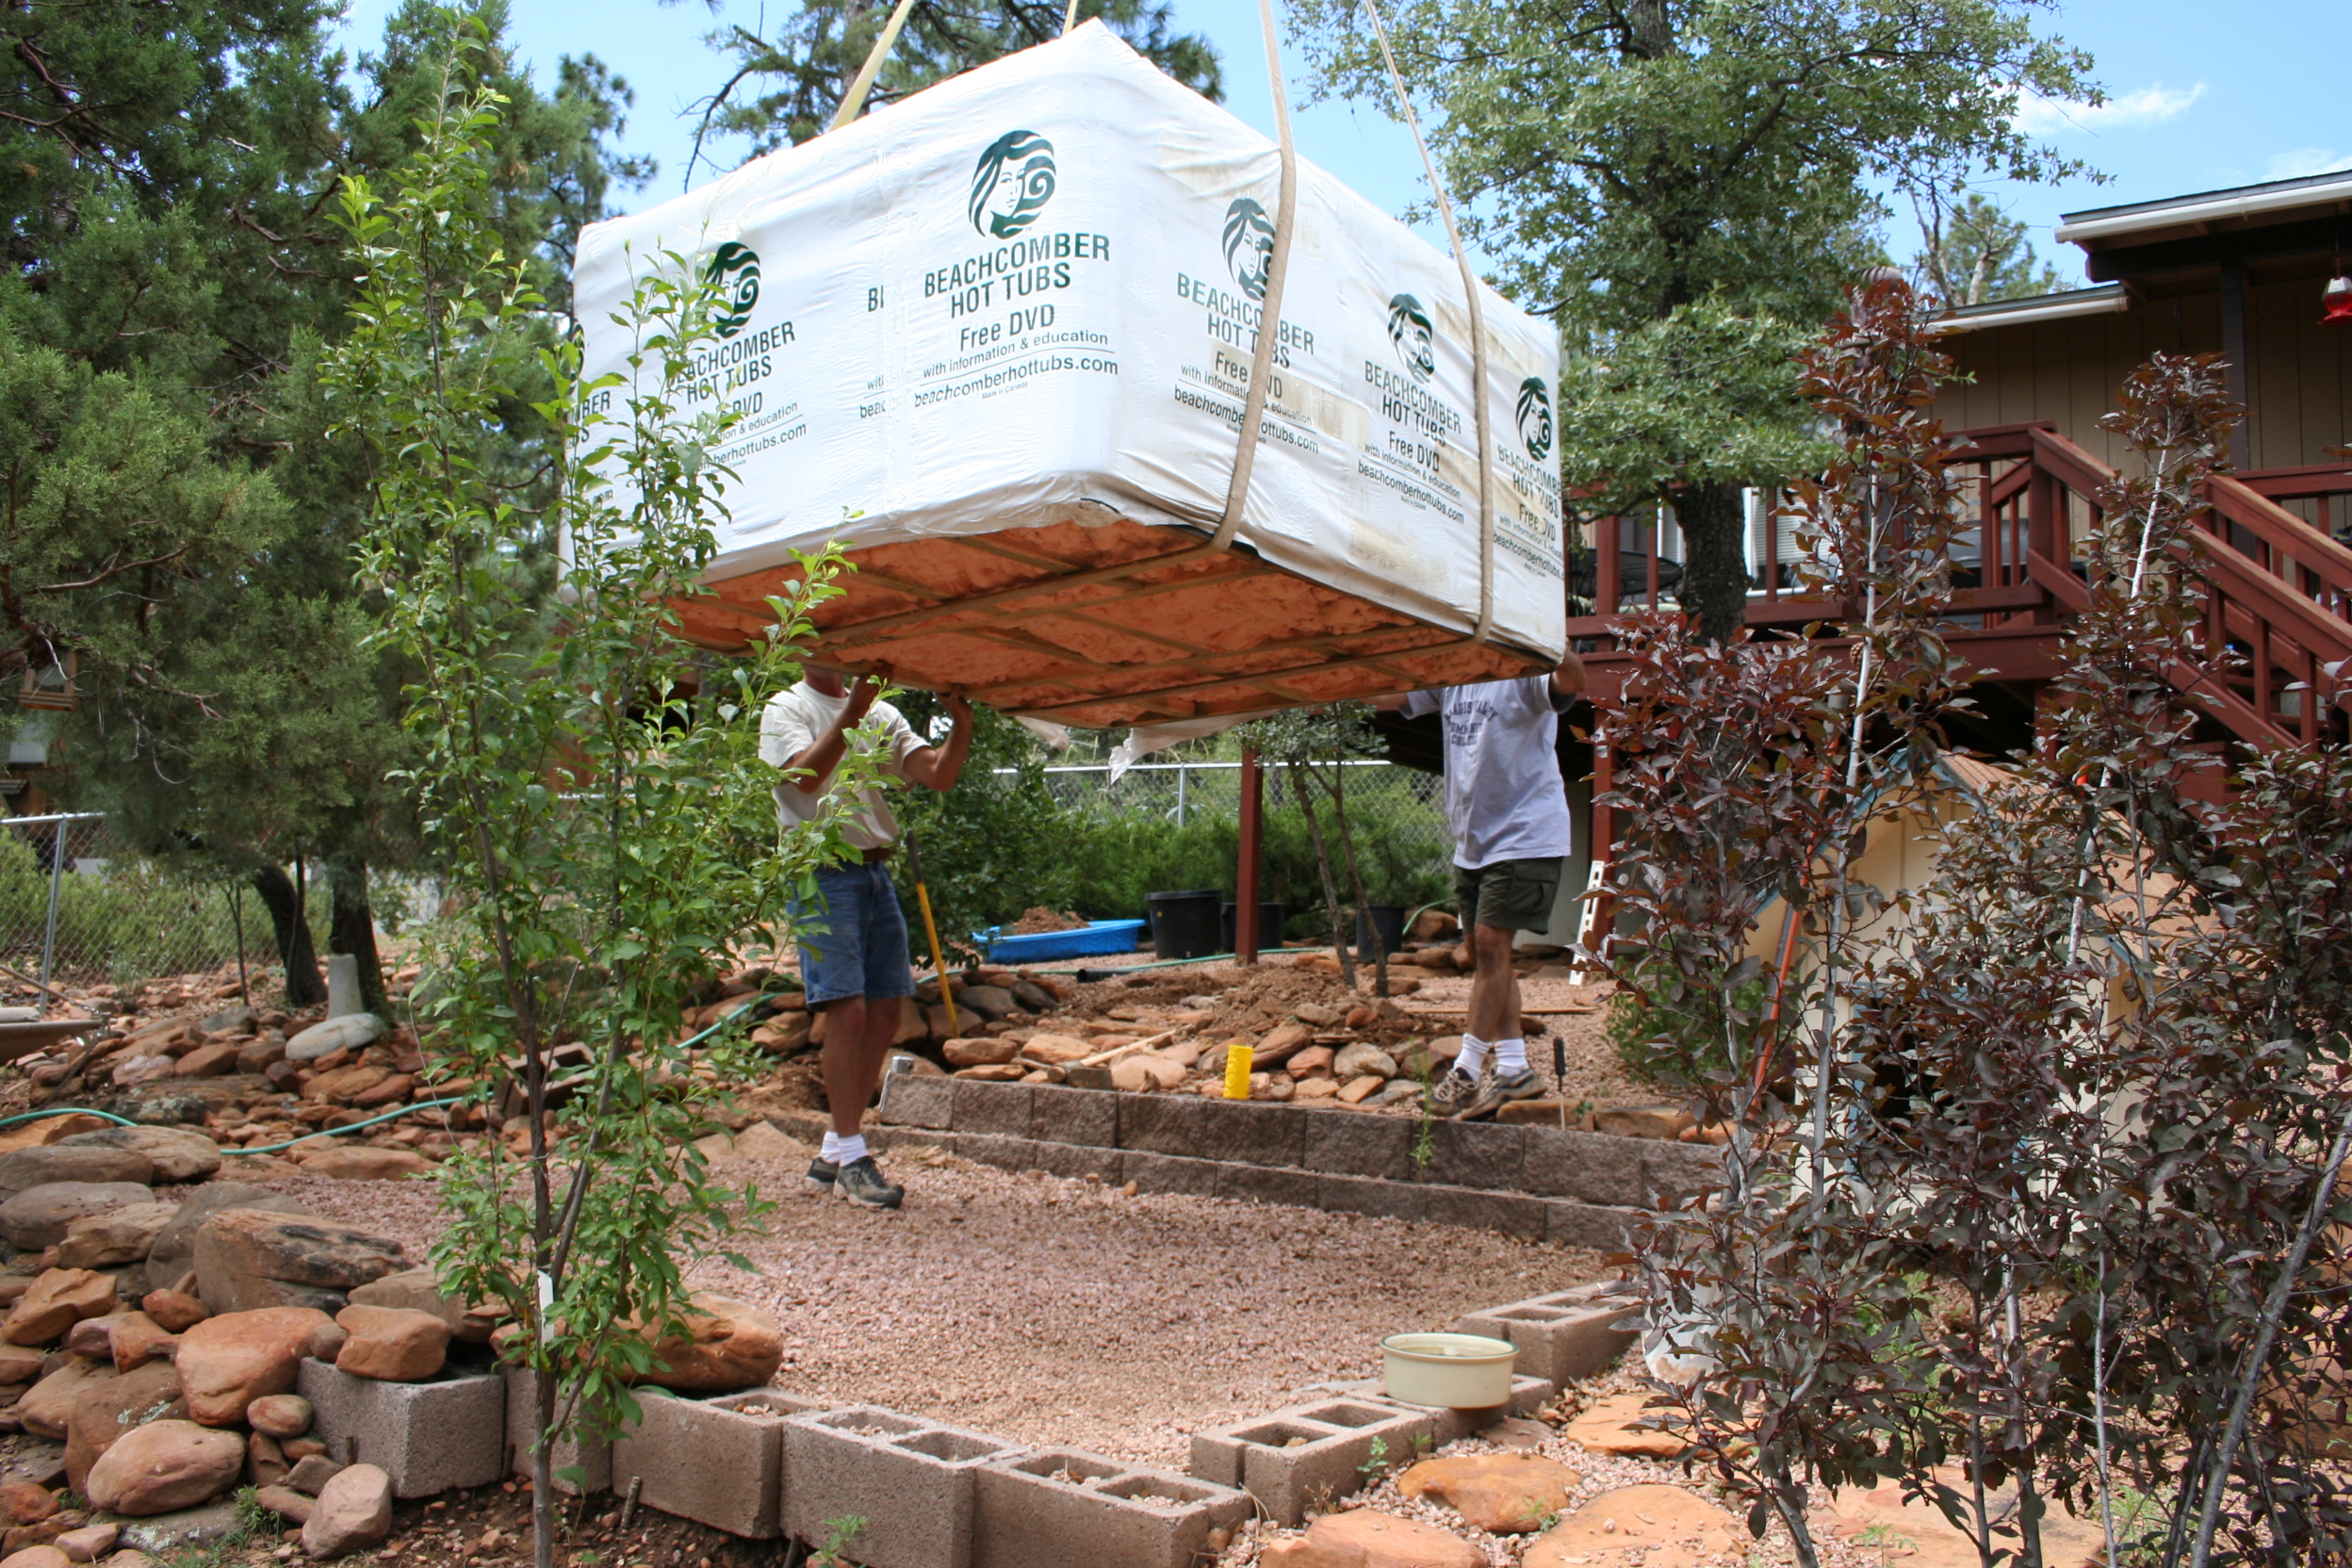
village, cottage, resort, strawberryaz